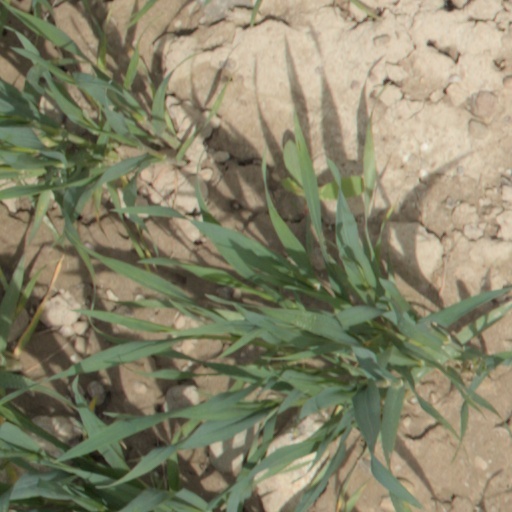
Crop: wheat